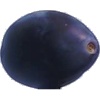
Label: Plum 3